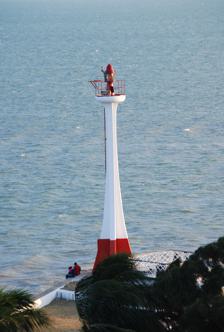
Building: Baron Bliss Light
Country: Unknown
Year built: 1885
Lighthouse Baron Bliss Baron Bliss Light in Belize City Location Fort George Belize City Belize Coordinates 17°29′29.2″N 88°10′53.2″W / 17.491444°N 88.181444°W / 17.491444; -88.181444 Tower Constructed 1885 (first) Construction concrete tower Height 15 metres (49 ft) Shape tapered pillar tower with balcony and no lantern Markings white tower and red band at the base, red balcony Light Focal height 16 metres (52 ft) Range 8 nmi (15 km; 9.2 mi) Characteristic F R 5s. Baron Bliss Lighthouse is a lighthouse in Belize City . Established in 1885 on the former site of a Spanish fortress which was extremely damaged after the Battle of St. George's Caye in September 1798, it has a focal plane of 16 m (52 ft) and is painted white and red. It is named after one of Belize's greatest benefactors, Baron Bliss , who is known to have never actually set foot on Belizean shores but was impressed with the people's warm hospitality. He was a sailor and fisherman who traveled the world aboard his yacht the "Sea King". On March 9, 1926, Baron Bliss died leaving instructions that he be buried in a granite tomb near the sea, enclosed with an iron fence with a lighthouse built nearby. This is why this monument was constructed (in remembrance of him) and also at the location where it stands today. Uses of the lighthouse The lighthouse, among its main purpose of serving as a traffic warning for boats travelling nearby, has also been used for advertisement purposes as well. It is featured on one of Belikin's most popular alcoholic beverage named "The Lighthouse lager" . This in return has placed the lighthouse image on billboards, coasters, cups, mugs and other promotional items around the country of Belize. It is also a major tourist attraction in Belize when it comes to sight seeing and it was listed at #20 of top 53 things to do in Belize on tripadvisor website. See also List of lighthouses in Belize References